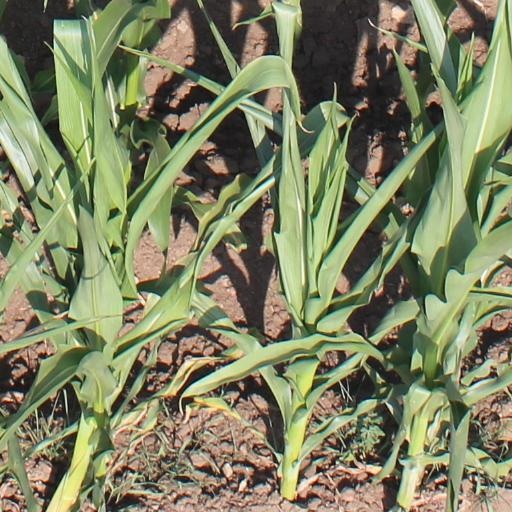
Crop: maize; corn